Holocene extinction

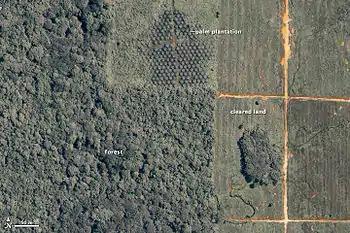
Satellite image of rainforest converted to oil palm plantations.

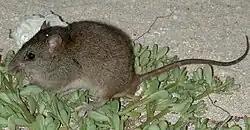
Bramble Cay melomys were declared extinct in June 2016. This is the first recorded mammalian extinction due to anthropogenic climate change.

Various species are predicted to become extinct in the near future, among them some species of rhinoceros, primates, and pangolins. Others, including several species of giraffe, are considered "vulnerable" and are experiencing significant population declines from anthropogenic impacts including hunting, deforestation and conflict. Hunting alone threatens bird and mammalian populations around the world. The direct killing of megafauna for meat and body parts is the primary driver of their destruction, with 70% of the 362 megafauna species in decline as of 2019. Mammals in particular have suffered such severe losses as the result of human activity (mainly during the Quaternary extinction event, but partly during the Holocene) that it could take several million years for them to recover. Contemporary assessments have discovered that roughly 41% of amphibians, 25% of mammals, 21% of reptiles and 14% of birds are threatened with extinction, which could disrupt ecosystems on a global scale and eliminate billions of years of phylogenetic diversity. 189 countries, which are signatory to the Convention on Biological Diversity (Rio Accord), have committed to preparing a Biodiversity Action Plan, a first step at identifying specific endangered species and habitats, country by country.